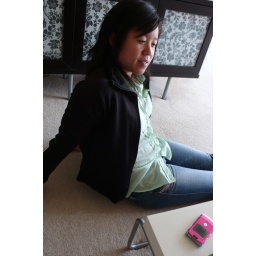
note the ghetto pink phone that Annie has. Cracked screen and packing tape over it. she's classy that one.